Le Mesnil-Eudes

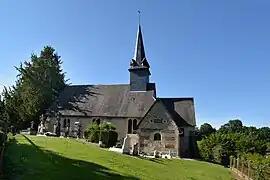
The church in Le Mesnil-Eudes

Le Mesnil-Eudes is a commune in the Calvados department in the Normandy region in northwestern France.